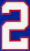
Number: 2